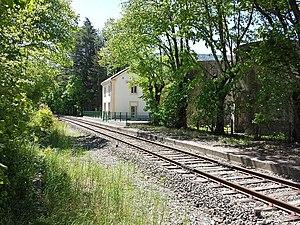
L'ancienne gare de La Faurie (Hautes-Alpes) vue depuis l'entrée nord de la ligne Grenoble-Veyne.
La Faurie est une commune française située dans le département des Hautes-Alpes, en région Provence-Alpes-Côte d'Azur.Hameau du Villard où se trouve un château.
La ligne de Lyon-Perrache à Marseille-Saint-Charles (via Grenoble) relie Lyon et Marseille en traversant les Alpes par Grenoble, Veynes - Dévoluy et Aix-en-Provence. Pour ses concepteurs du XIXᵉ siècle, à une époque où les vitesses commerciales en plaine n'étaient pas significativement meilleures qu'en montagne, et où le prix du billet étant lié à la distance et non à la durée, cet itinéraire était une alternative plus courte à celui empruntant la vallée du Rhône.